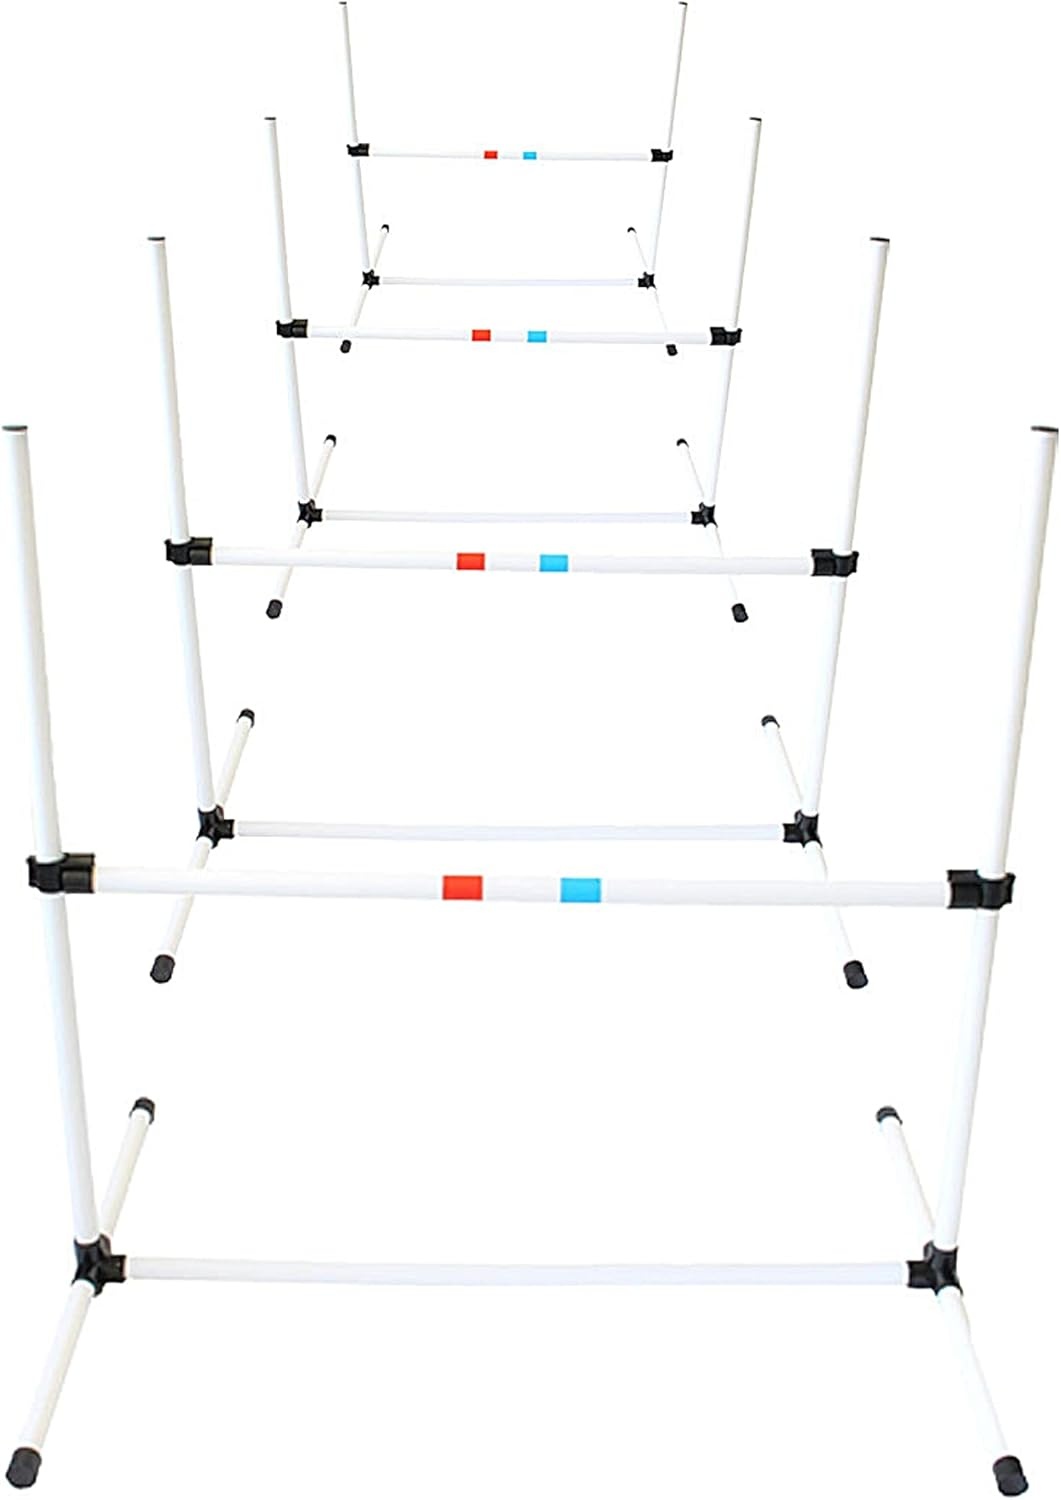
Midlee Dog Agility Bar Jumps- Set of 4 Jumps
Overview Color : White Brand : Midlee Frame Size : 36 inches Frame Material : Plastic Item Weight : 3.99 Kilograms Manufacturer : Midlee UPC : 810057470905 Global Trade Identification Number : 00810057470905 About this item Includes 1 set of 4 dog agility bar jumps. Bar height is adjustable so any dog can use jumps. Bars are 36" wide so there is plenty of space to jump through. Each jump includes a sturdy stand so the jumps don't fall over easily. It can be used on indoor or outdoor surfaces. Ships in pieces and is easy to assemble. Comes with a bag for easy storage and transportation.
Brand: MidleeDesigns
Category: Animals & Pet Supplies > Pet Supplies > Pet Agility Equipment > Jump Bars